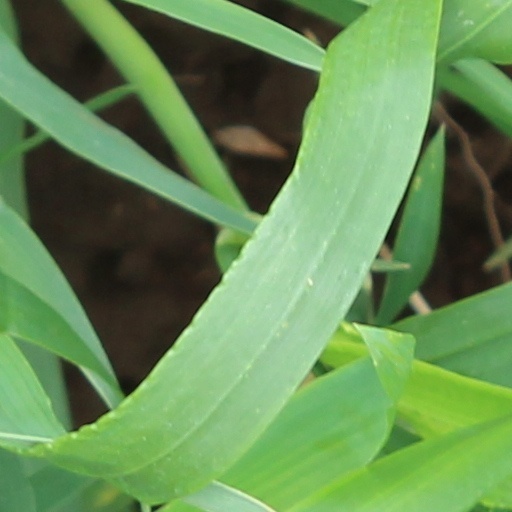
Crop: wheat